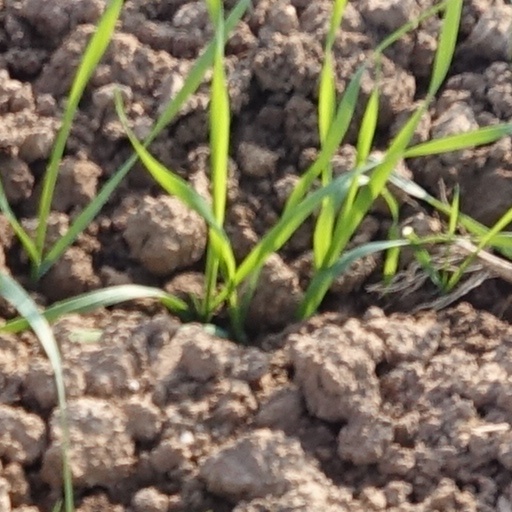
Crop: wheat